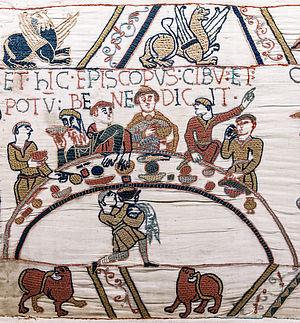
Tapisserie de Bayeux - Scène 43
Roger de Beaumont dit le barbu, fut vicomte de Rouen, seigneur de Vatteville-la-Rue, Pont-Audemer, Beaumont.
Odon de Conteville dit Odon de Bayeux ou Odo et parfois Eudes est un noble normand qui, grâce à sa parenté avec Guillaume le Conquérant, dont il est le demi-frère, devient évêque de Bayeux puis l’un des hommes les plus riches et puissants de l’Angleterre nouvellement conquise. Agissant comme régent d’Angleterre à plusieurs reprises durant les absences du roi, il est aussi comte de Kent.